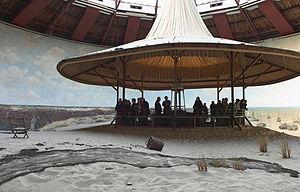
Le Panorama Mesdag, peint par Hendrik Willem Mesdag en 1880-1881, est une peinture cylindrique de plus de 14 mètres de haut, 40 mètres de diamètre et 120 mètres de circonférence, conservée dans un édifice éponyme à La Haye aux Pays-Bas.